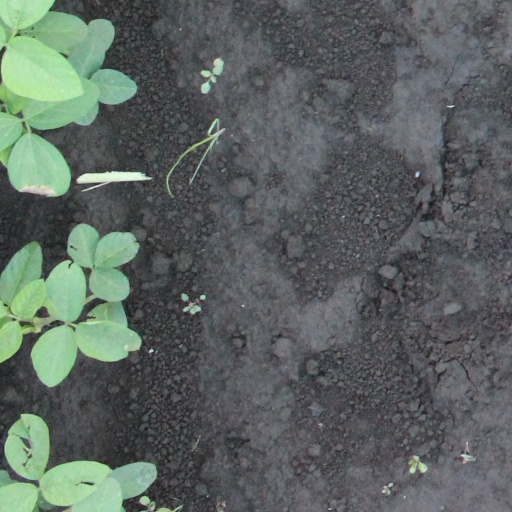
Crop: soybean